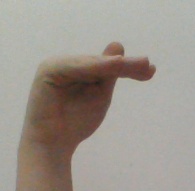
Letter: khaa